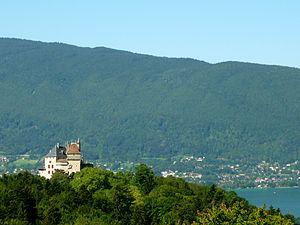
Château de Menthon-Saint-Bernard, Haute-Savoie, France
Le château de Menthon puis de Menthon-Saint-Bernard est une ancienne maison forte, du Xᵉ siècle, remanié à plusieurs reprises et restauré au XIXᵉ siècle dans un style néogothique, qui se dresse sur la commune de Menthon-Saint-Bernard dans le département de la Haute-Savoie en région Auvergne-Rhône-Alpes.